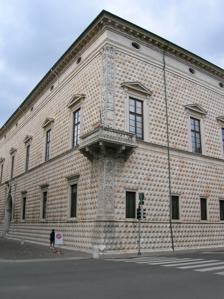
Building: Palazzo dei Diamanti
Country: Italy
Year built: 1503
Art Gallery in Corso Ercole I d'Este, Ferrara Italy National Art Gallery of Ferrara Pinacoteca Nazionale di Ferrara Location Corso Ercole I d'Este, 21, Ferrara Italy Type Art Gallery Website www .gallerie-estensi .beniculturali .it /pinacoteca-nazionale Palazzo dei Diamanti is a Renaissance palace located on Corso Ercole I d'Este 21 in Ferrara , region of Emilia Romagna , Italy . The main floor of the Palace houses the Pinacoteca Nazionale di Ferrara (National Painting Gallery of Ferrara). History To accommodate the growth of Ferrara, in 1492 the Duke Ercole I d'Este demolished the medieval walls of the city on the north, and had the court architect, Biagio Rossetti , design an urban expansion known as the Addizione Erculea . Rosetti was commissioned by Sigismondo d'Este, brother of the Duke Ercole I, to build this palace at the prestigious intersection of what was to be the Decumanus Maximus (now encompassing Corsi Porta Po, Biagio Rossetti, and Porta Mare) and Cardo Maximus (Corso Ercole I d'Este) of the "urban addition". It was built between 1493 and 1503.  Used as a residential home by the Este family and, starting in 1641, by the Villa marquis, in 1832 the palace was acquired by the municipality of Ferrara to house the National Gallery of Art and the Civic University. Architecture View across the courtyard The most striking feature is the bugnato of the exterior walls: it consists of some 8,500 white (with pink veins) marble blocks carved to represent diamonds, hence its name.  The positioning of the diamonds varies in order to maximize the light reflected off the building, creating quite the visual effect.  The palace is also well known for its candelabra and the phytomorphic corner motifs.  Inside, it has a typical Renaissance courtyard with a cloister and a marble well; the latter is a characteristic typical of gardens in Ferrara. Pinacoteca Nazionale di Ferrara Entrance to the Pinacoteca Nazionale Main article: Pinacoteca Nazionale in Ferrara The main floor of the palazzo houses the Pinacoteca Nazionale ( transl. national picture gallery ), with paintings from the Ferrarese School from the Middle Ages up to the 18th century.  The oldest paintings are large frescoes ( Triumph of sant'Agostino by Serafino da Modena) and wooden panels with gold-leaf backgrounds, such as the Madonna and Child by Gentile da Fabriano . The main artists from the 15th century in Ferrara represented in the museum are Cosmè Tura ( Giudizio and Martyrdom of san Maurelio ), Ercole de' Roberti , Vicino da Ferrara and Michele Pannonio .  There are works from the Este family collections, including a work by Andrea Mantegna ( Cristo con l'animula della Madonna ).  There are also two works by unidentified artists from the collection of the Marquis Leonello d'Este at the Belfiore Palace. The major 16th-century Ferrarese painter, Garofalo , is represented by a number of works, including Pala Costabili , done in collaboration with Dosso Dossi .  The period of mannerism is represented by Bastianino , who uses a technique similar to that of Michelangelo in his works. Among the other artists in the collection are Amerigo Aspertini , Giuseppe Avanzi , Baldassarre d'Este , Jacopo Bambini , Bastarolo ( Giuseppe Mazzuoli ), Giovanni Bellini , Jacopo Bellini , il Ortolano , Carlo Bononi (1569–1632), Vittore Carpaccio , Girolamo da Carpi (1500–1556), Agostino Carracci , Ludovico Carracci , Coltellini (1480–1535/42), Francesco del Cossa (1435/1436–1478), Lorenzo Costa ( c. 1460 –1535), Giulio Cromer , Girolamo Domenichini , Battista Dossi ( c. 1490 –1548), Francesco Francia (1450–1517), Gaetano Gandolfi , Ubaldo Gandolfi , Maestro degli Occhi Spalancati, Maineri , Giovanni da Modena (active 1398), Ludovico Mazzolino ( c. 1480 ), Panetti , Giacomo Parolini , Nicolò Pisano (Nicolò dell'Abrugia), Nicolò Roselli (1500– c. 1580 ), Maurelio Scannavini , Scarsellino ( c. 1550 –1620), Simone de Crocifissi , Tintoretto , Bartolomeo Vivarini , and Giuseppe Zola (1672–1743). Civic Gallery of Modern and Contemporary Art On the lower floor, there is the Civic Gallery of Modern and Contemporary Art, which has hosted high level temporary shows since 1992, when the space was inaugurated by the show on Claude Monet and his friends .  Some of the most important shows held here have included: From Dahl to Edvard Munch and Alfred Sisley . Poet of Impressionism in 2002, Edgar Degas and the Italians in Paris in 2003, Cubism . Revolution and tradition in 2004, Corot . Nature, emotions, memory in 2006, André Derain and symbolism in 2007, Cosmè Tura and Francesco del Cossa . The art of Ferrara at the time of Borso d'Este and Joan Miró . The land in 2008, Turner and Italy in 2009, Giovanni Boldini in Paris during Impressionism , From Braque to Kandinsky to Chagall . Aimé Maeght and his artists in 2010 Jean-Baptiste-Siméon Chardin . The painter of silence in 2010–2011, Gli anni folli. La Parigi di Modigliani, Picasso, Dalì 1918–1933 in 2011–2012, Sorolla . Giardini di luce in 2012, Lo sguardo di Michelangelo Antonioni e le arti and Zurbarán (1598–1664) in 2013, Matisse . La Figura. La forza della linea, l'emozione del colore in 2014. La Rosa de Foc Picasso and Gaudí's Barcelona in 2015. See also Casa dos Bicos Palace of Facets References